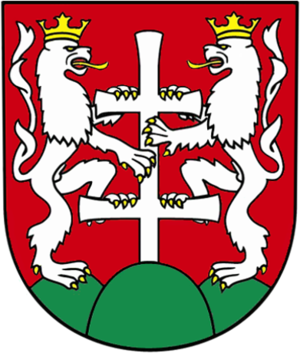
Levoča est une ville de la région de Prešov, en Slovaquie, et le chef-lieu du district de Levoča. Sa population s'élevait à 14 827 habitants en 2013. Elle est inscrite au patrimoine mondial de l'UNESCO.